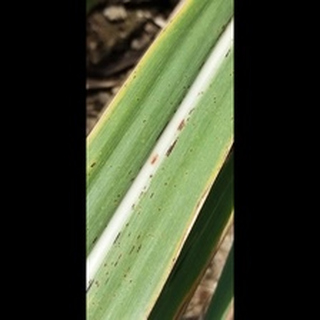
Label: sugarcane_rust